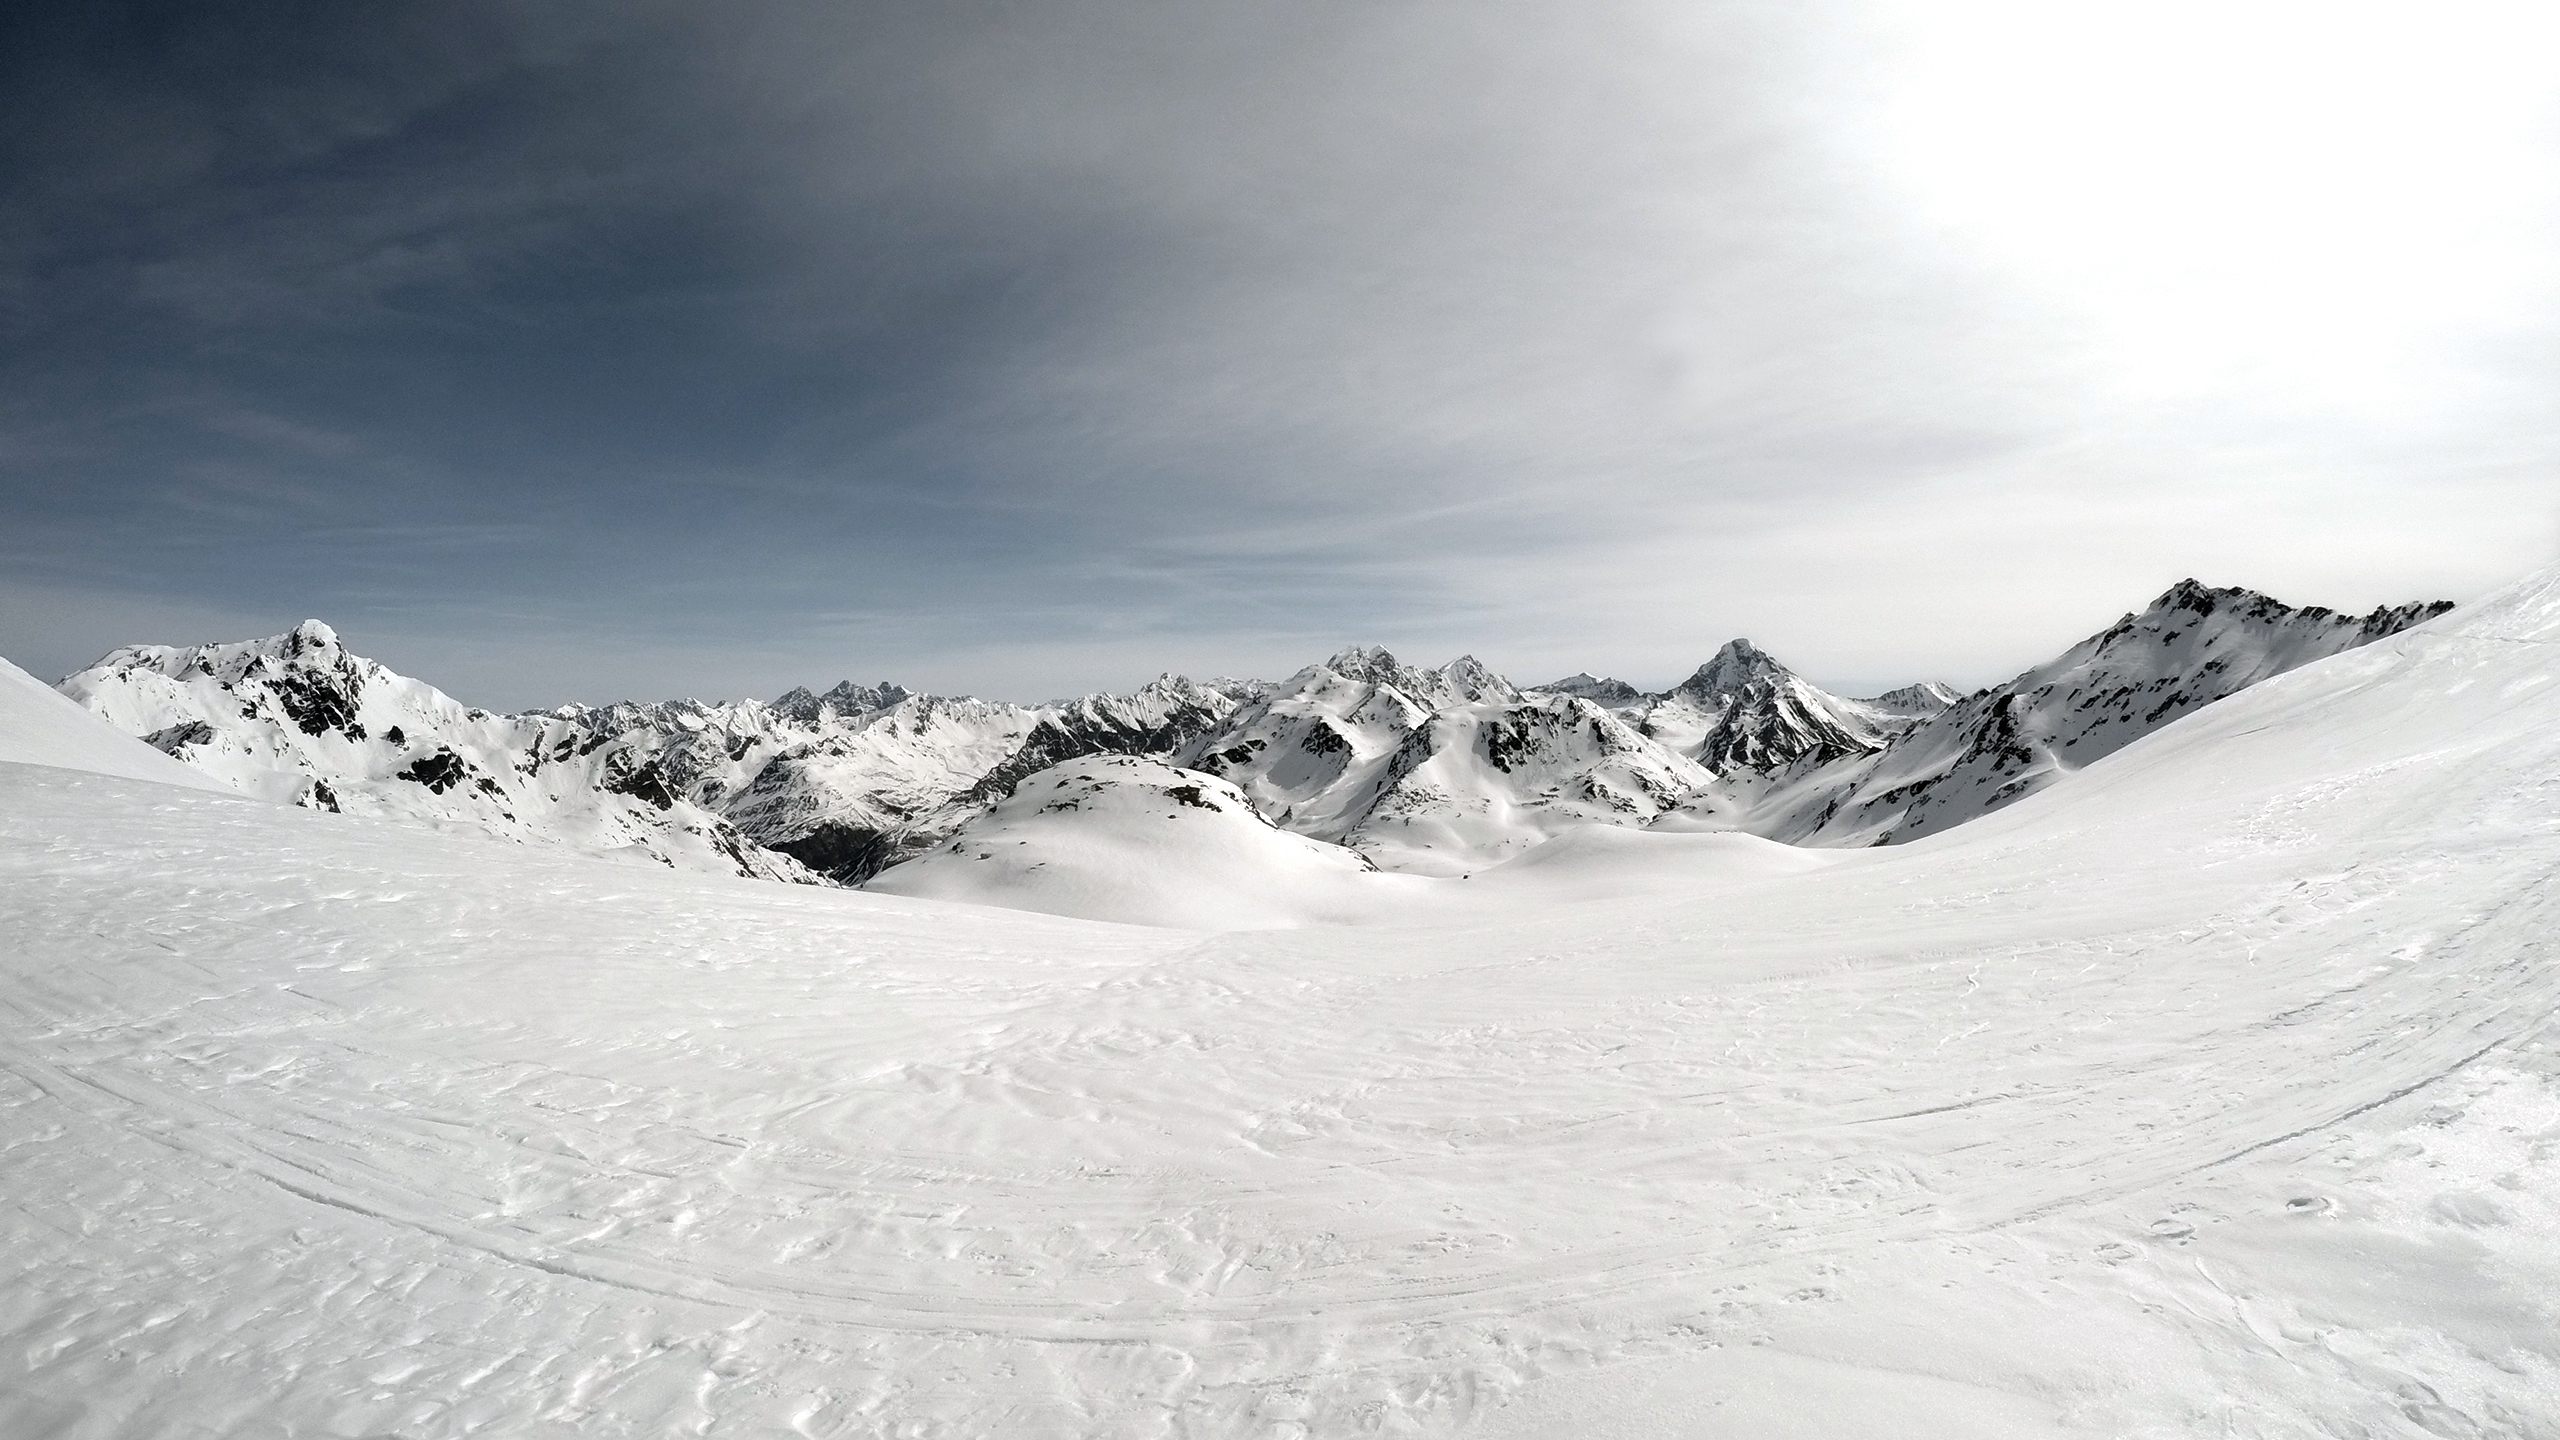
mountain, snow, winter, mountain range, weather, skiing, ridge, winter sport, alps, ski, piste, landform, ski touring, ski mountaineering, ski equipment, mountainous landforms, geological phenomenon